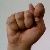
The image shows a hand gesture representing the letter 'T' in Indian Sign Language.